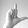
ASL letter: L